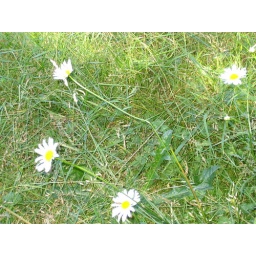
always daisies in the horse field